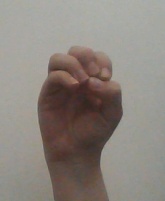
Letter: ha